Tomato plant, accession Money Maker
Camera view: bottom (45 deg); turntable rotation: 150 degrees
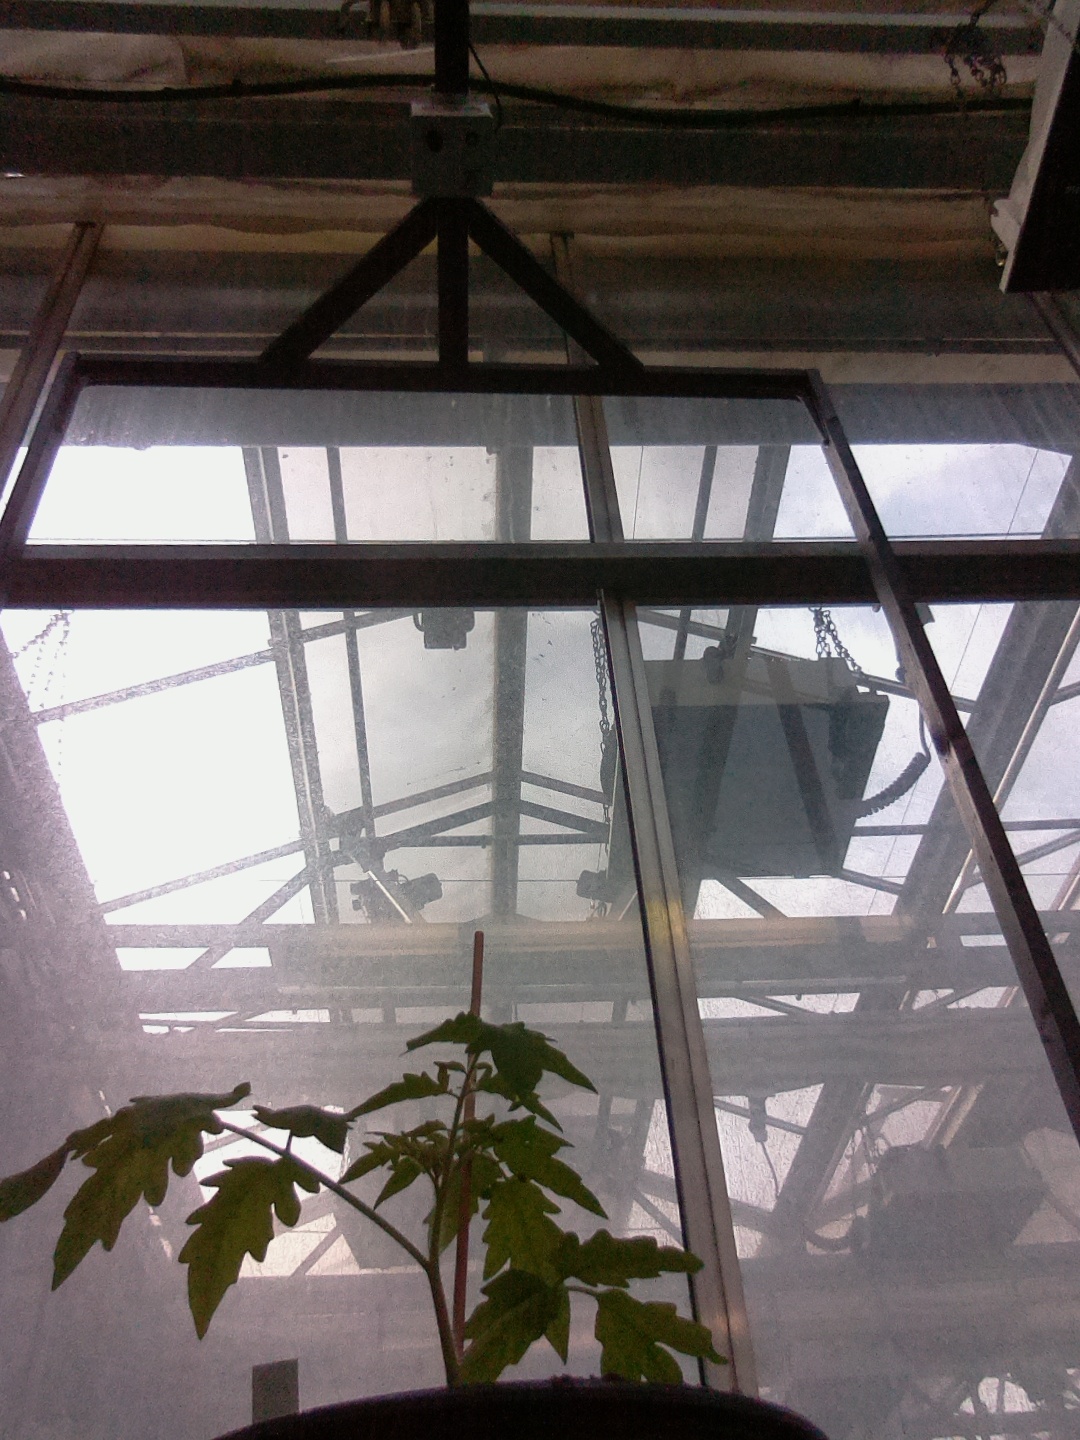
BBCH growth stage 13: 6 of true leaves visible